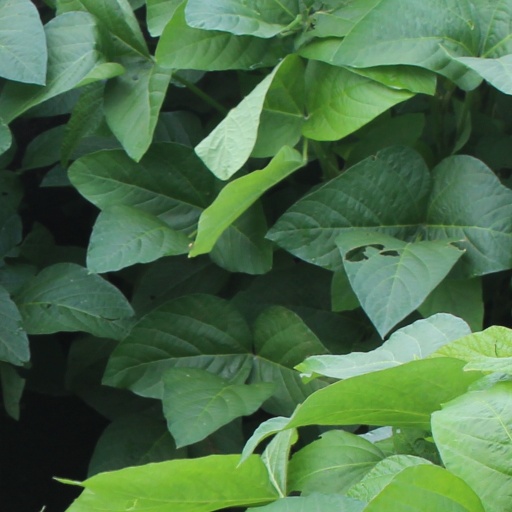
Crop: soybean